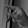
ASL letter: P